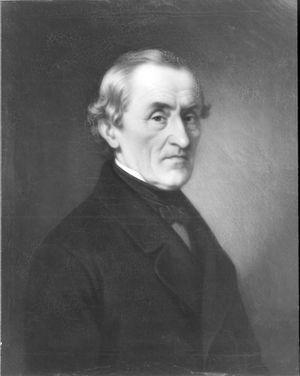
Johannes Evangelist von Kuhn est un théologien catholique allemand.